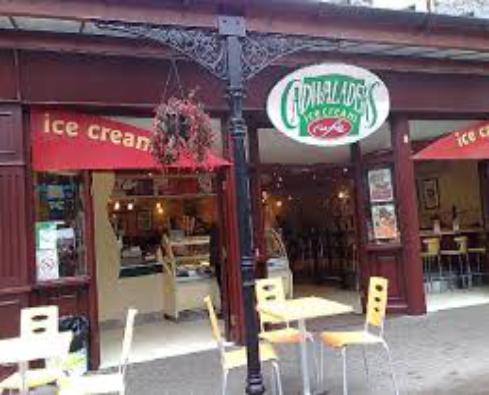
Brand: Cadwalader's Ice Cream
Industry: Food